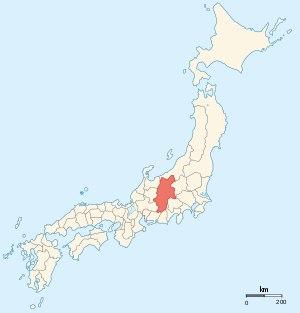
Shinano est une ancienne province du Japon qui se trouvait dans une région qui est l'actuelle préfecture de Nagano. On abrège parfois le nom de la province en Shinshū.
Le Shio no Michi était un kaidō de l'ancien Japon qui servait à transporter le sel de l'océan aux habitants du centre de Honshū. Au Moyen Âge, le sel en provenance de la mer du Japon et de l'Océan Pacifique arrivait dans la province de Shinano pour y être traité. La route de la mer du Japon vers la province de Shinano était appelée Chikuni Kaidō, alors que celle en provenance de l'océan pacifique était appelée Sanshū Kaidō.